Highway Addressable Remote Transducer Protocol

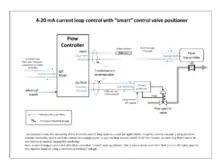
Example of current loops used for sensing and control transmission. The HART protocol can be overlaid on the 4–20 mA loops.

There are two main operational modes of HART instruments: point-to-point (analog/digital) mode, and multi-drop mode.